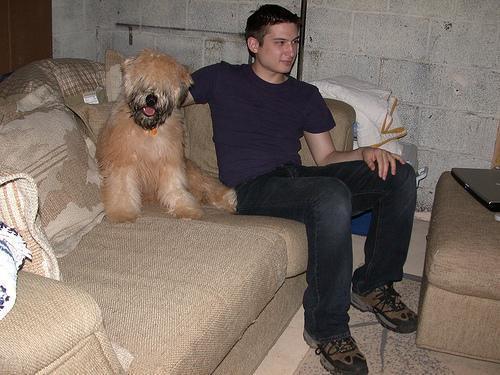
soft-coated_wheaten_terrier